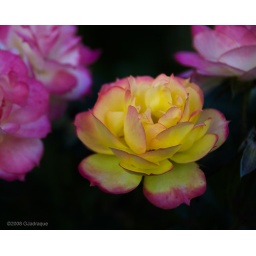
A multi coloured rose in front of our house